Southold Free Library

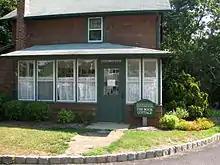
The Southold Free Library's Book Cottage is where one can donate and purchase used books, funds going to the Library

The Whitaker Historical Collection, the library's Special Collections, is named for Reverend Epher Whitaker (1820-1916) who came to Southold to become minister of the town's First [Presbyterian] Church at the age of 31 in 1851 and lived there until his death. Additionally he founded the Southold Academy (town's first high school) and was author of the book "History of Southold, L.I.: Its First Century" (New York: Printed for the author, 1881). In his honor, a group of residents founded the Whitaker Historical Collection in 1940 to be housed the library. This group initiated the collection with a variety of historical documents: books, diaries, genealogies, letters, business ledgers, a variety of manuscript documents, and photographs. Over the years others have contributed additional historical materials documenting the history of Southold and its residents. Among its holdings are the materials belonging to Epher Whitaker including the historical research he undertook for his publications on Southold history.